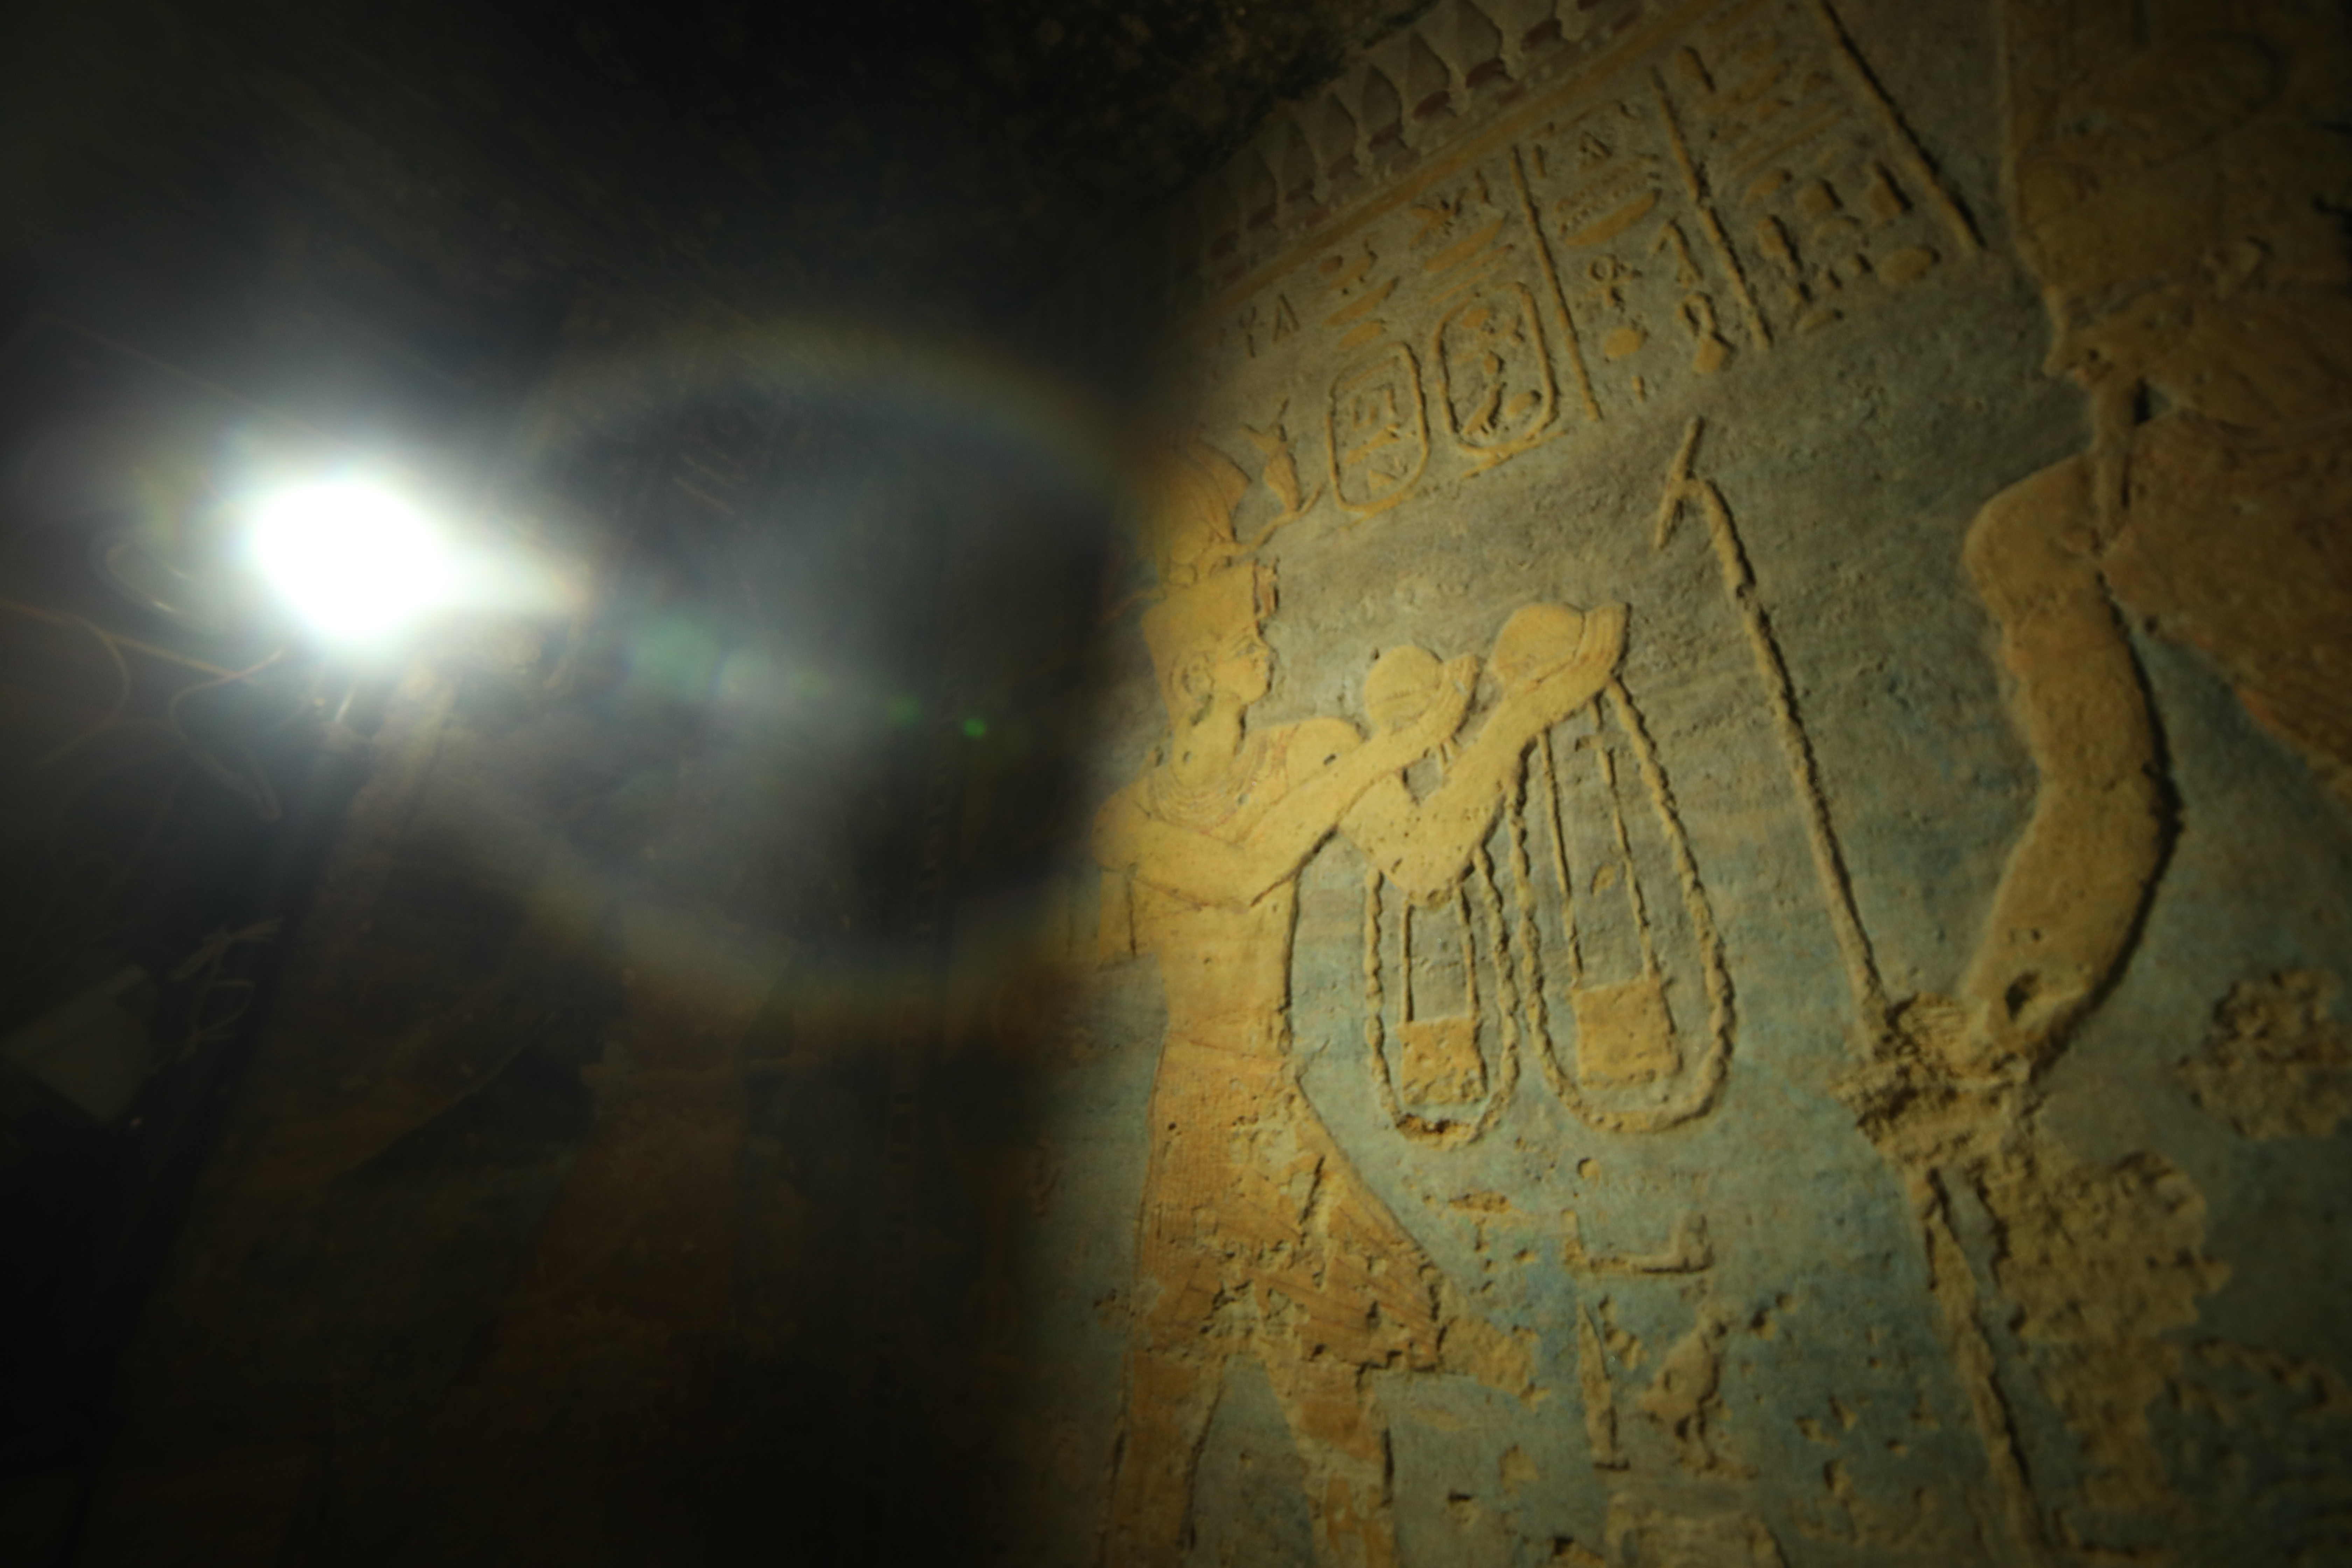
temples, sudan, light, darkness, atmosphere, night, archaeological site, stock photography